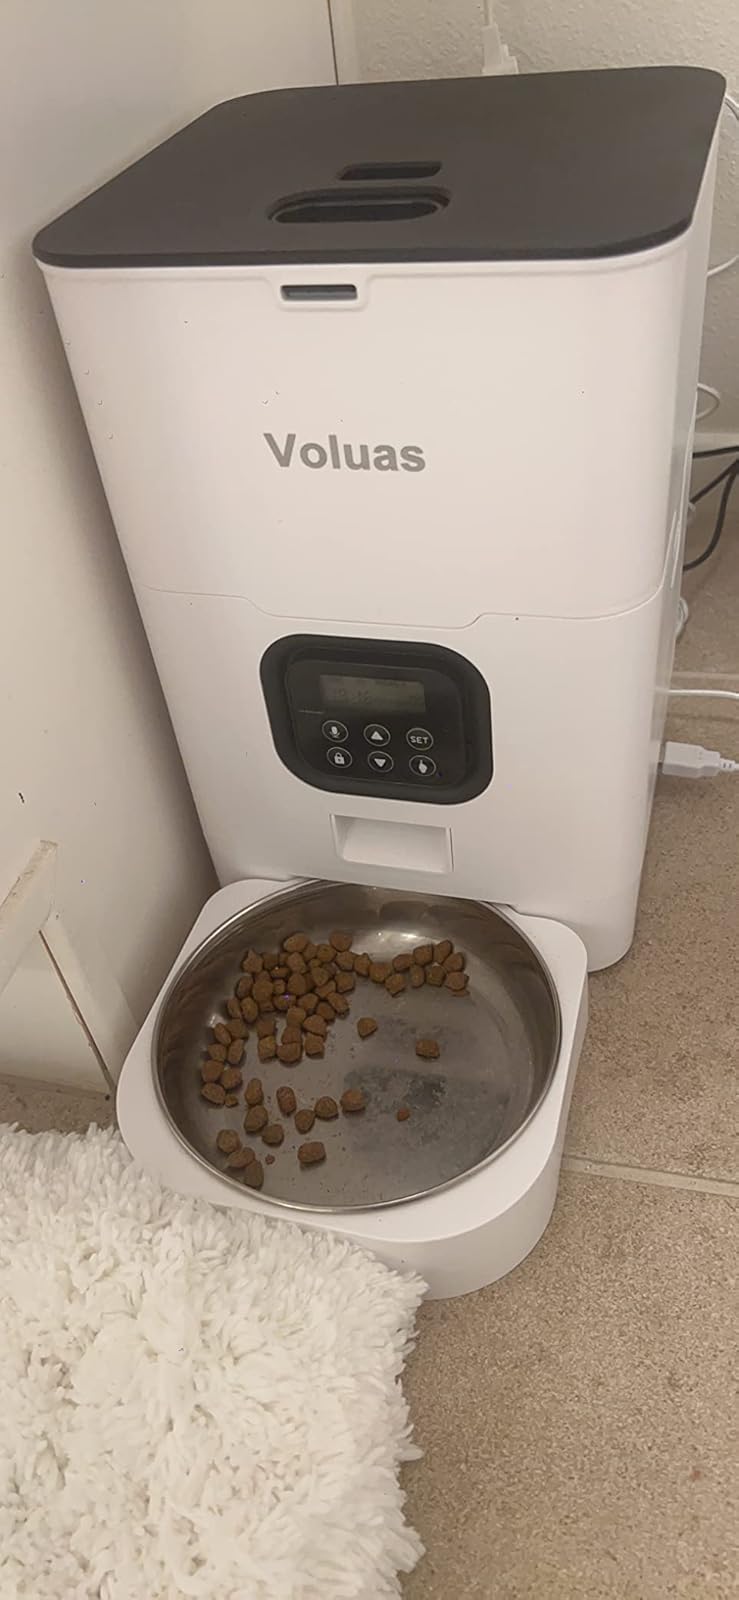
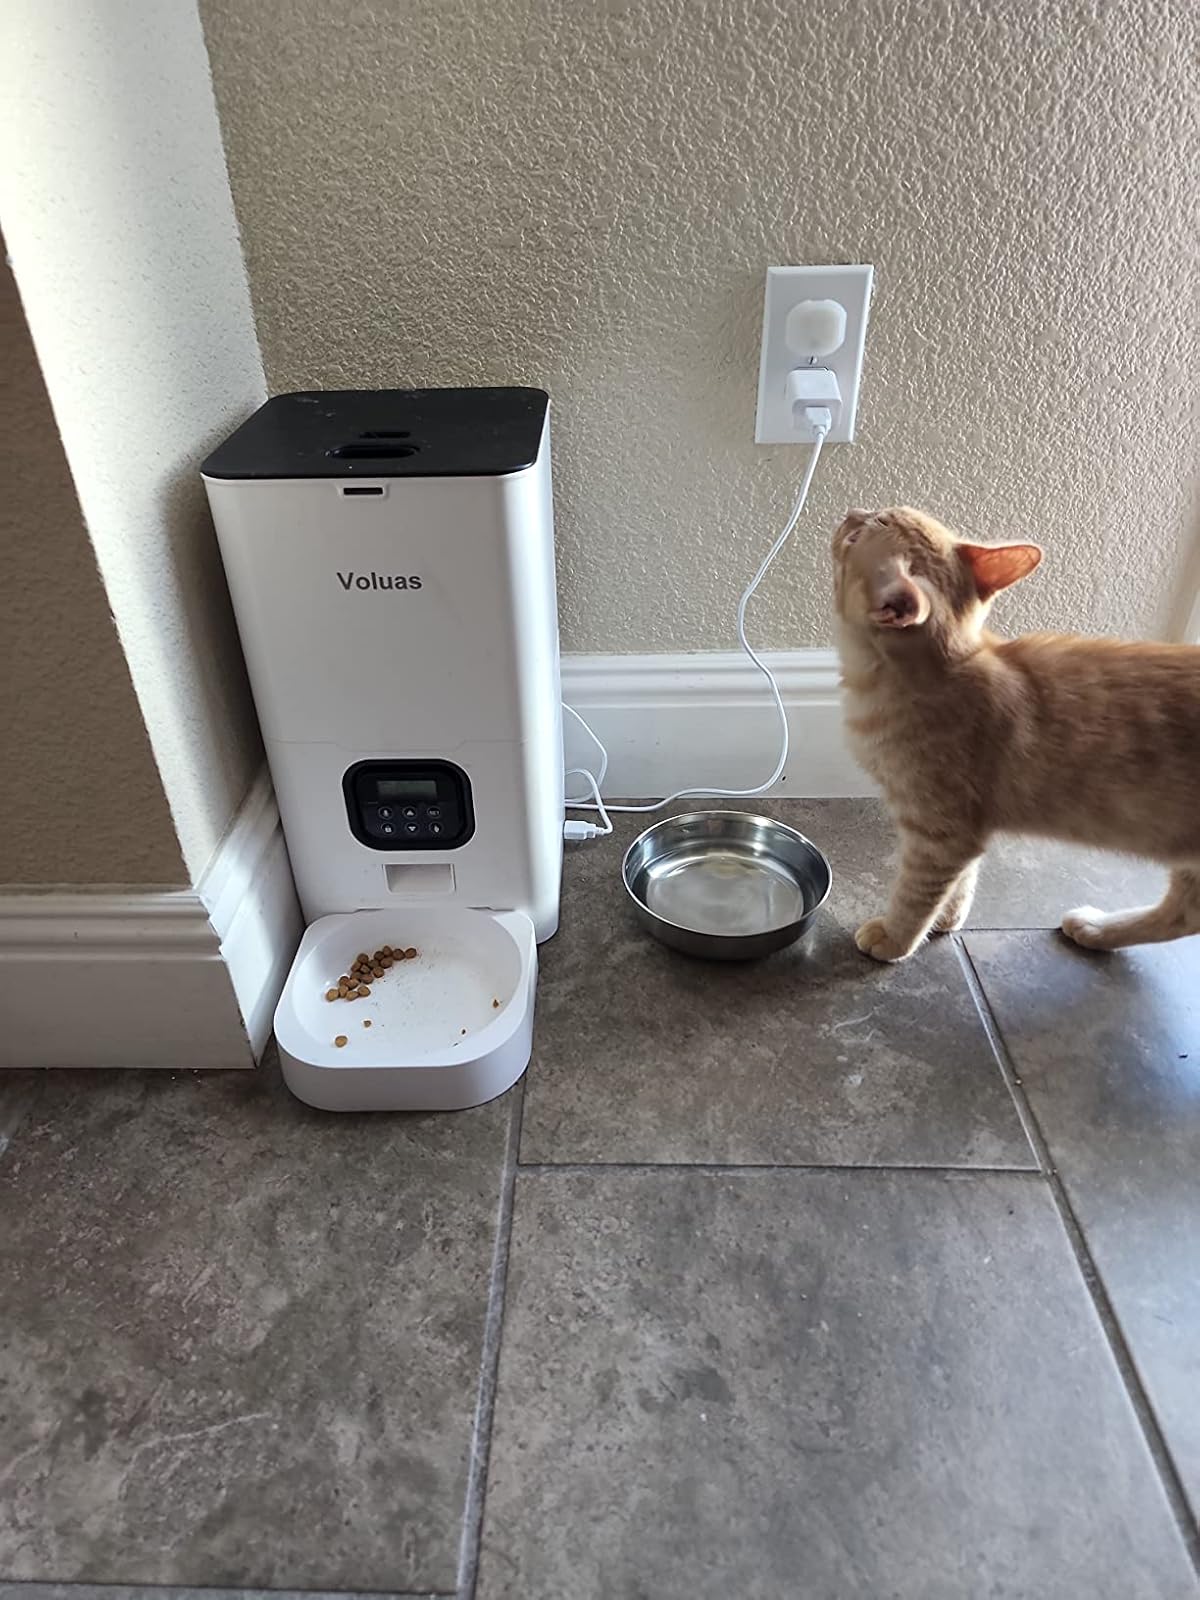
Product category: items_feeder
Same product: yes